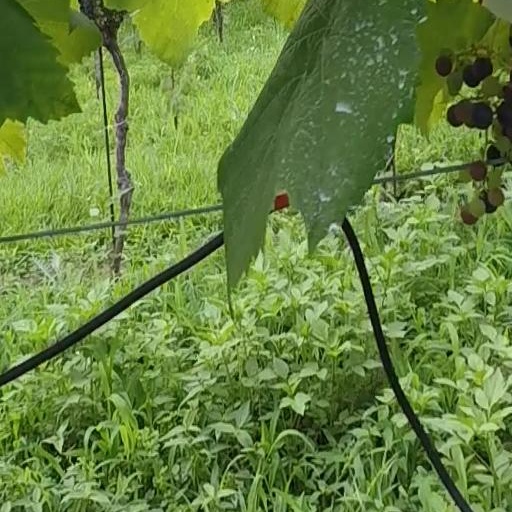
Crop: grape